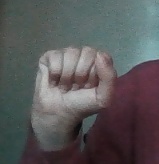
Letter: saad